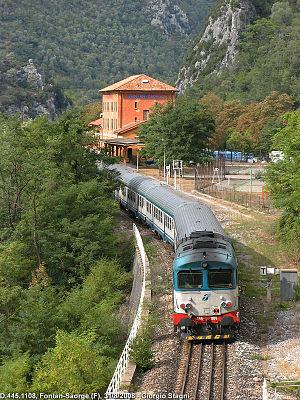
La gare de Fontan - Saorge est une gare ferroviaire française de la ligne de Coni à Vintimille, située sur le territoire de la commune de Fontan, à proximité de Saorge, dans le département des Alpes-Maritimes en région Provence-Alpes-Côte d'Azur.
Fontan est une commune française située dans le département des Alpes-Maritimes, en région Provence-Alpes-Côte d'Azur.